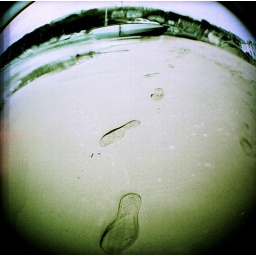
diana+ w/fisheye || kodak 100 evs - cross processed in nova 2 bath c41